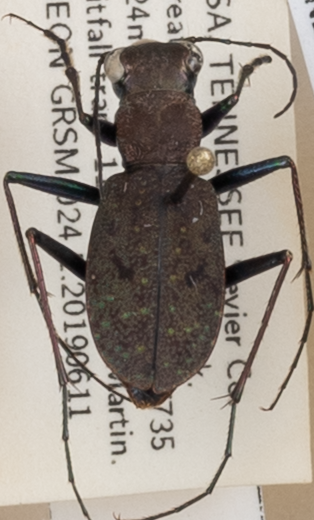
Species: Cylindera unipunctata
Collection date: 2019-06-11 04:00:00
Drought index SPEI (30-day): -0.548
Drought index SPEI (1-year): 2.09
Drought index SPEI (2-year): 2.09